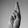
ASL letter: R